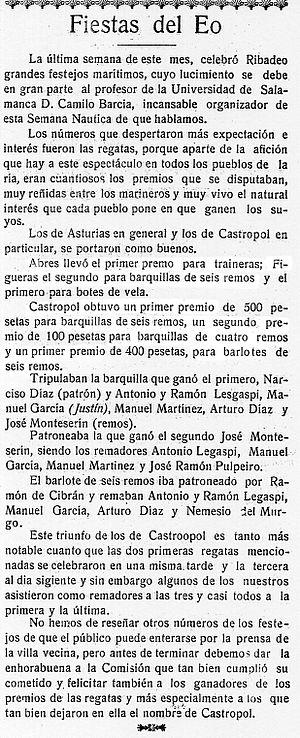
Le Club de Mer de Castropol est une société qui se consacre à l'aviron. Fondée en 1949 elle a son siège à Castropol, sur les bords de la ria de l'Eo. Par sa durée et son niveau de parcours sportif il est un des principaux clubs d'aviron espagnols.